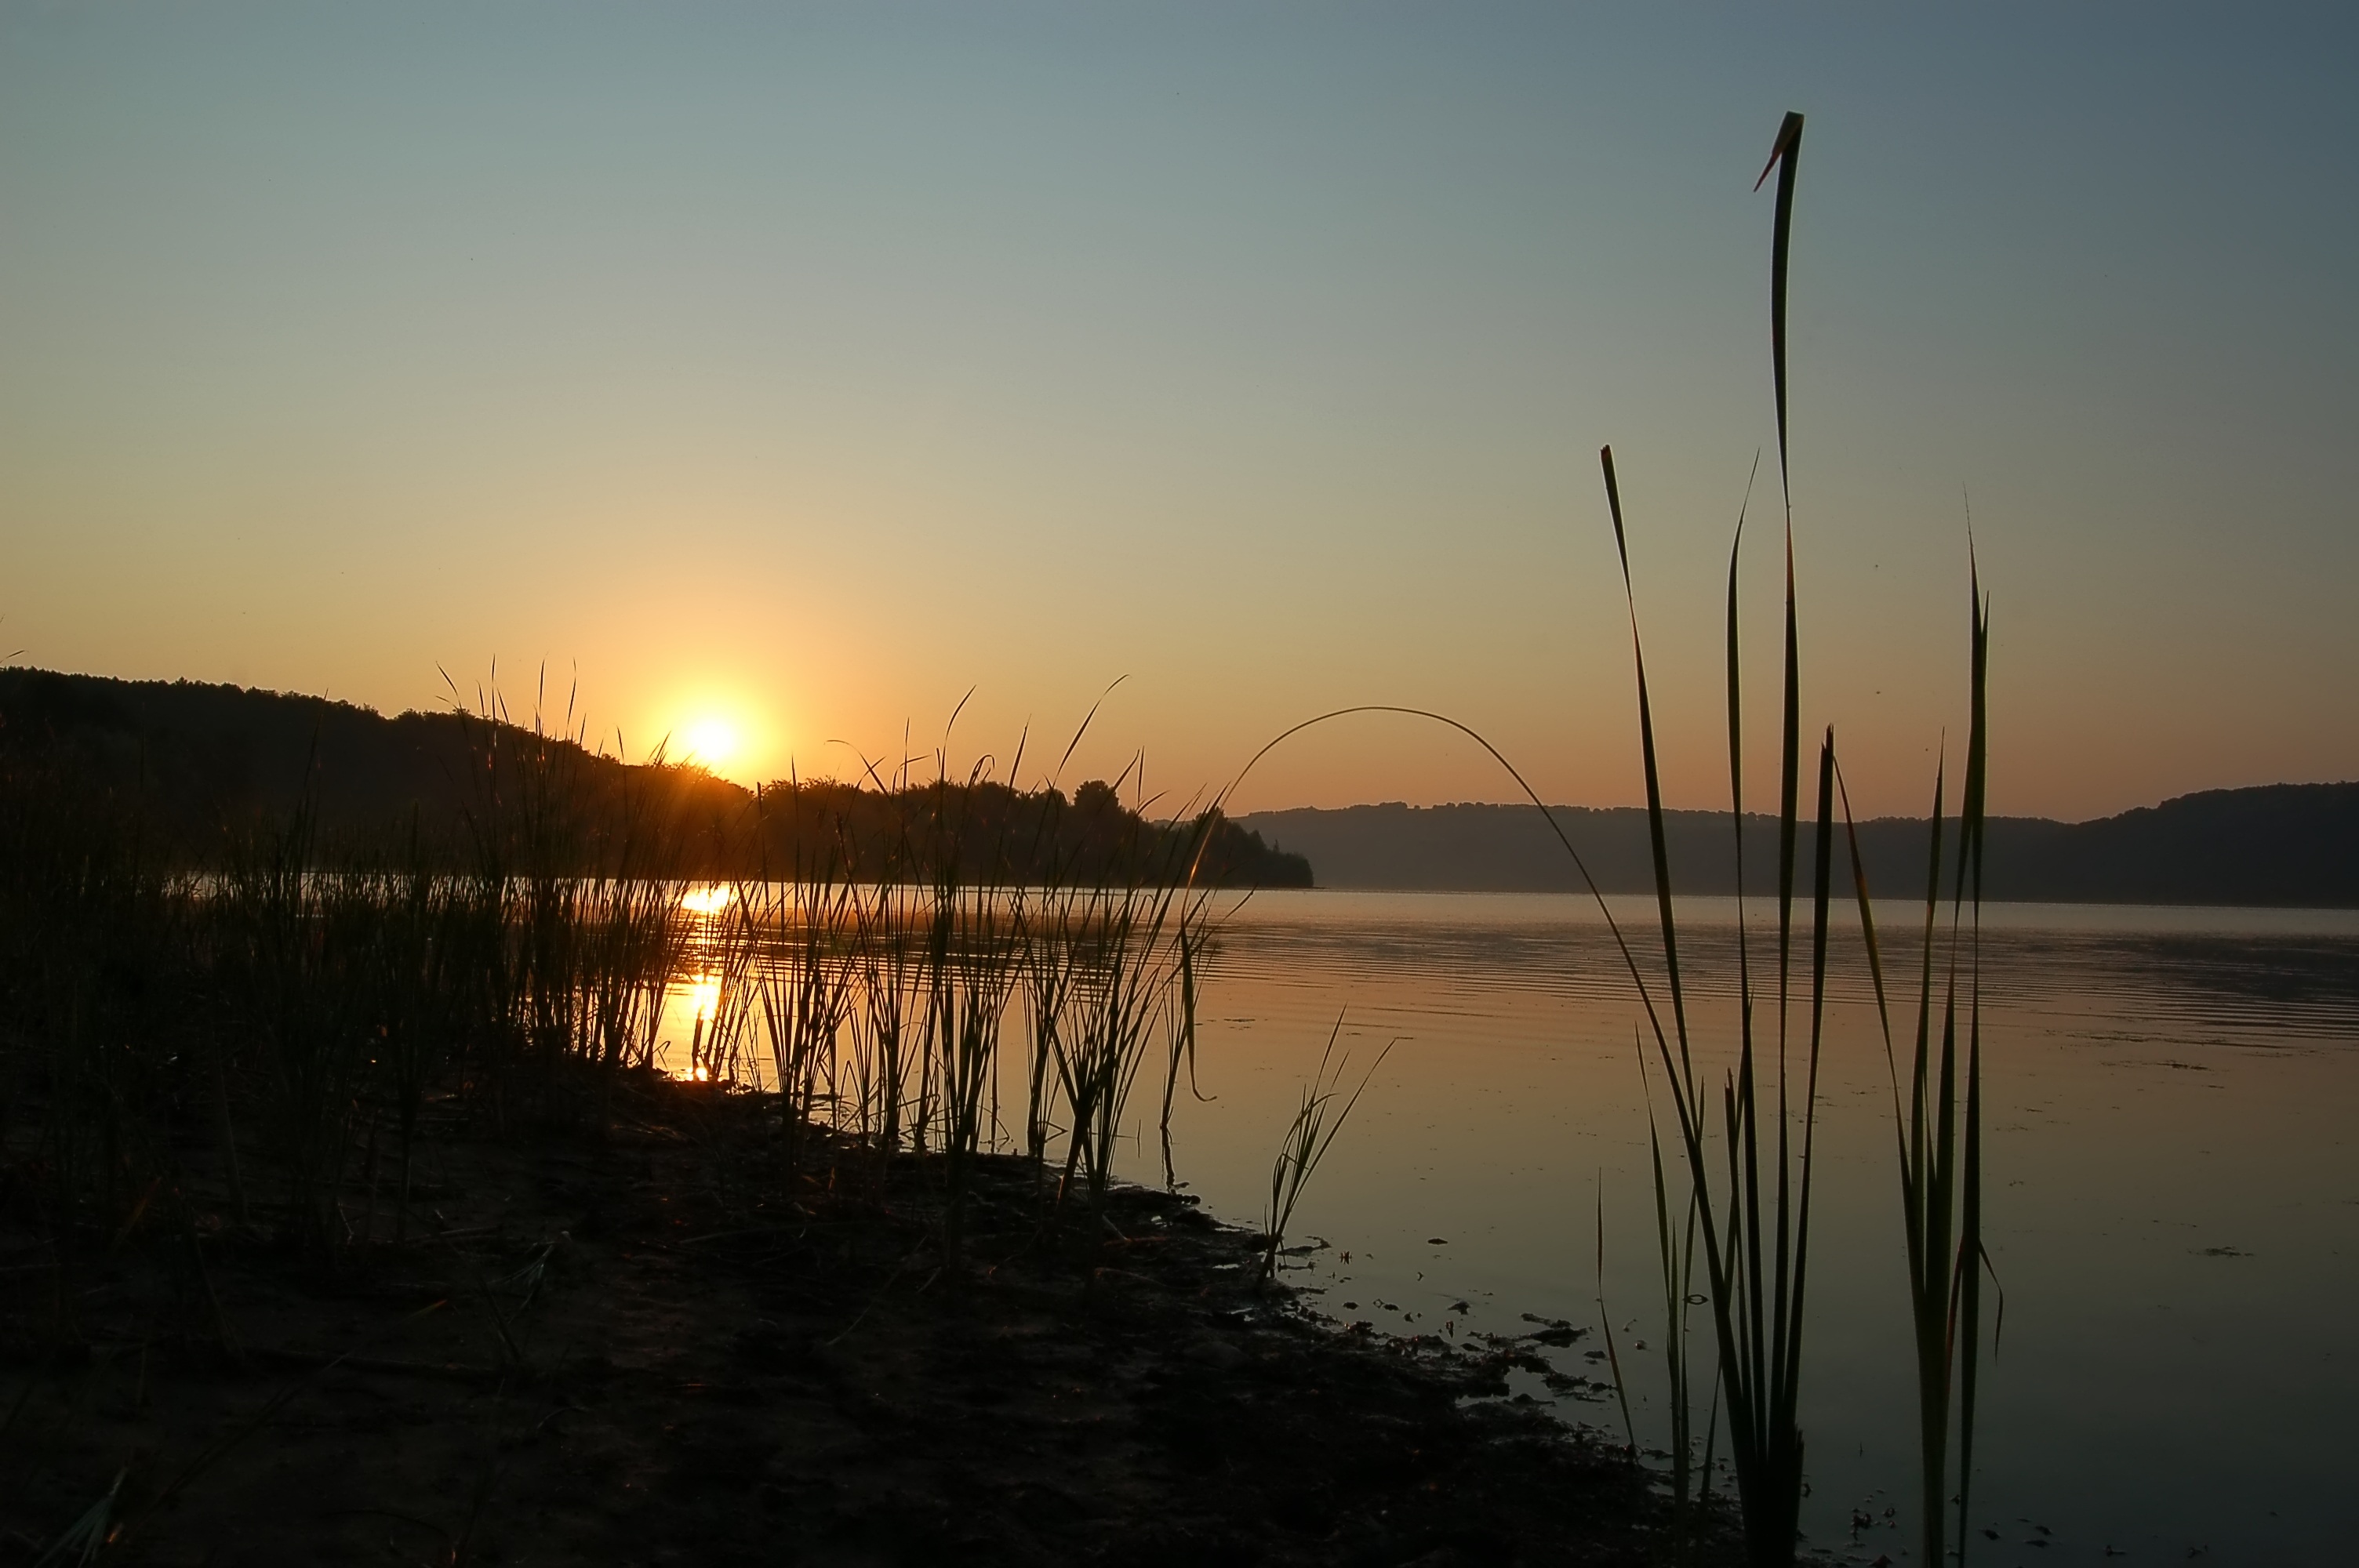
landscape, sea, nature, horizon, sun, sunrise, sunset, sunlight, morning, lake, dawn, river, travel, dusk, evening, reflection, bay, afterglow, atmospheric phenomenon